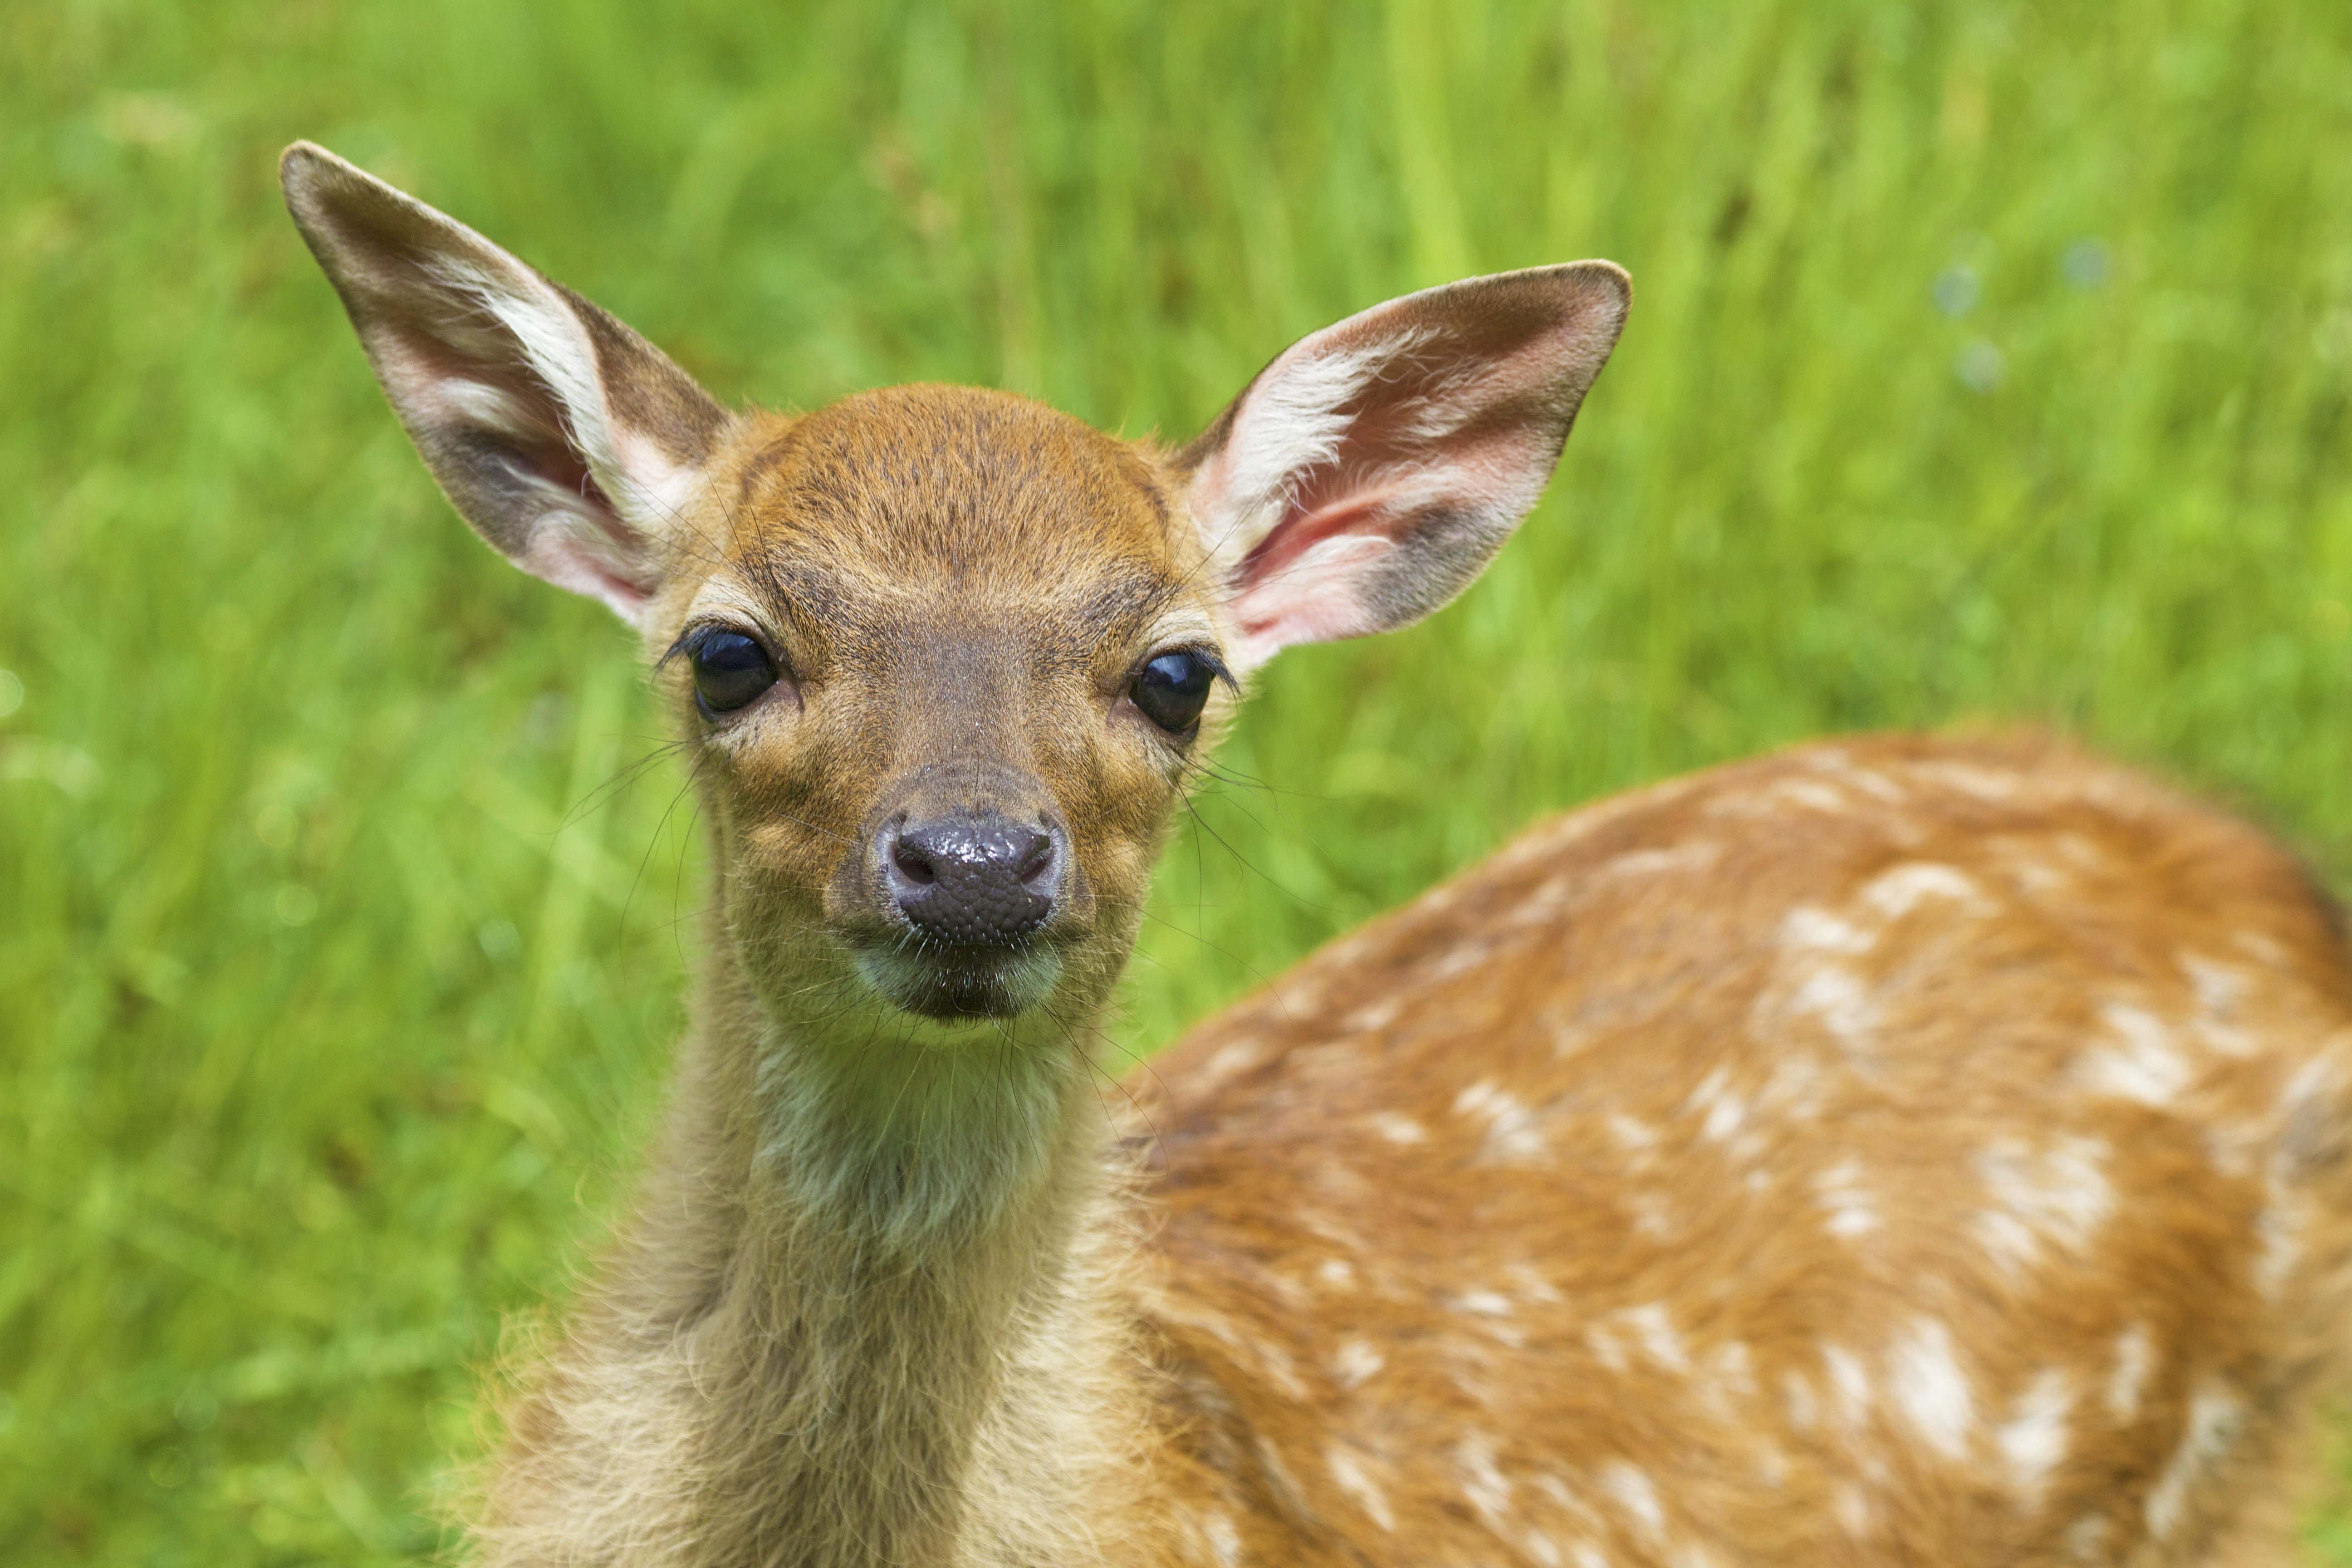
nature, animal, wildlife, wild, deer, young, mammal, baby, fauna, vertebrate, bambi, white tailed deer, pronghorn, musk deer